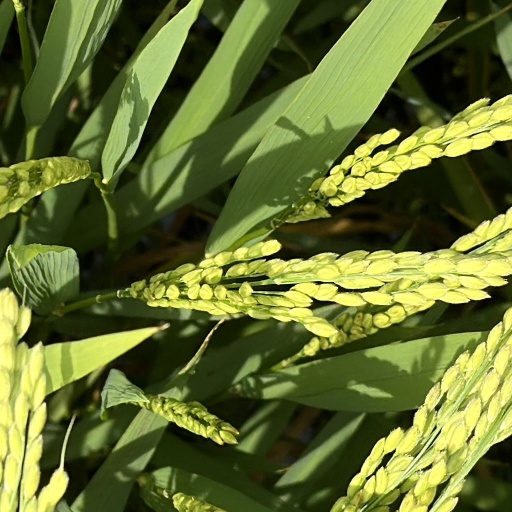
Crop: rice